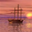
Label: ship